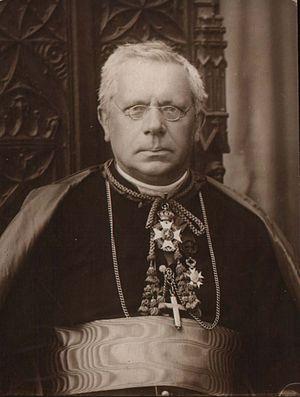
Le diocèse de Namur fut créé le 12 mai 1559 lors de la réorganisation religieuse des Pays-Bas espagnols. Cependant le premier évêque ne fut nommé que le 10 mars 1561.
Thomas-Louis Heylen, né le 5 février 1856 à Kasterlee, Anvers et décédé le 28 octobre 1941, à Namur est un chanoine prémontré qui fut abbé de Tongerlo et évêque de Namur de 1899 à 1941.